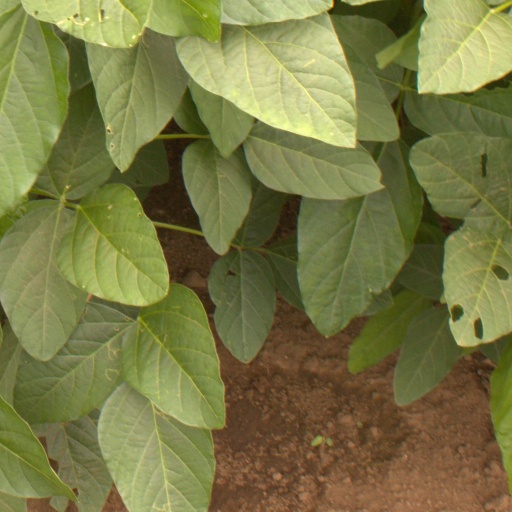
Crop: soybean